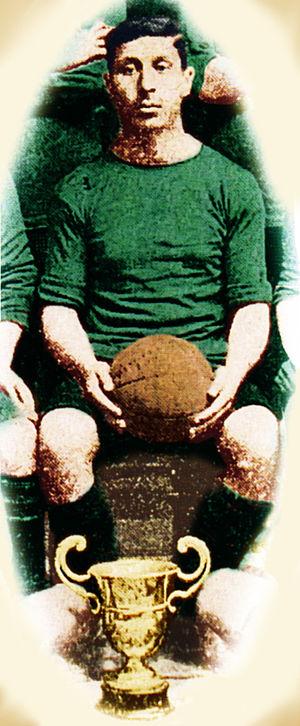
Le Panathinaïkós est un club omnisports grec situé à Athènes, comprenant une section football de premier plan. Cet article concerne cette section football du « Pao » ; voir Panathinaïkos pour la section basket-ball.